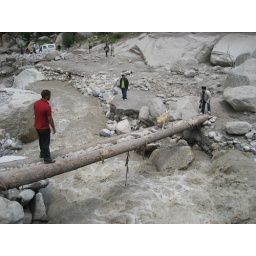
The wooden bridge over the river in order to reach Chitkul. Krazie crossing the river in Pic :)